Seward Highway

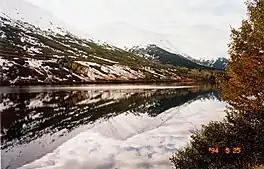
Summit Lake

It is at this point that the road begins to climb into the actual mountains to approach Turnagain Pass. For several miles, the roadway continues through large, Alaskan spruce forests. After approximately , the highway passes Summit Lake, and provides access to another large campground. The road then continues through the mountains. After about , the route intersects the Hope Highway, which provides access to the city of Hope, and the highway reenters forest. The route continues through the mountains for about more, before a steep decline, at which point the highway exits the Kenai Peninsula and continues along the shores Turnagain Arm. Just after reaching Turnagain Arm, the highway enters the city limits of Anchorage (and remains within Anchorage proper for the remainder of its route). After intersecting the Portage Glacier Highway the Alaska Railroad tracks again come alongside the route. The highway continues through the Chugach National Forest for approximately , passing the Turnagain Arm to the west, and the Kenai Mountains to the east. It then exits the Chugach National Forest, having spent approximately inside its boundaries.